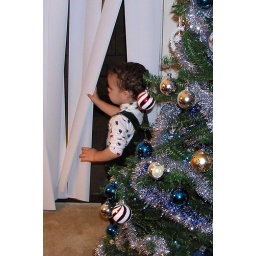
playing in the curtains by the Chistmas tree